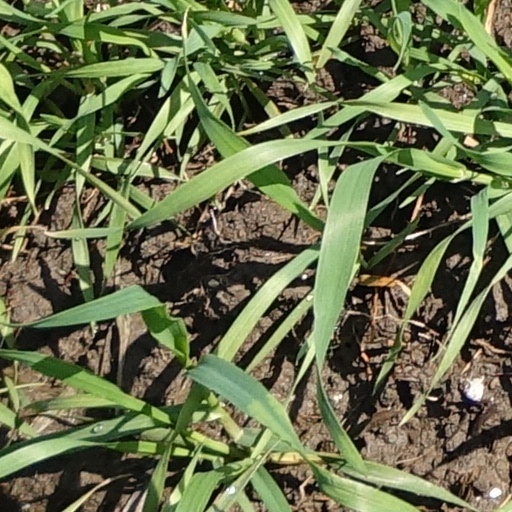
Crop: wheat